Brainerd School

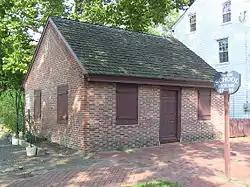

The Brainerd Schoolhouse is a one-room schoolhouse located at 35 Brainerd Street in Mount Holly Township, Burlington County, New Jersey, United States. Built in 1759, it is the oldest building of its type in the state and now a museum. Listed as the John Brainard School, it was documented by the Historic American Buildings Survey in 1936. Listed as the Old Schoolhouse, it was added to the National Register of Historic Places on November 26, 2008, for its significance in education. It is a contributing property to the Mount Holly Historic District. It is owned and operated by the National Society of the Colonial Dames of America.